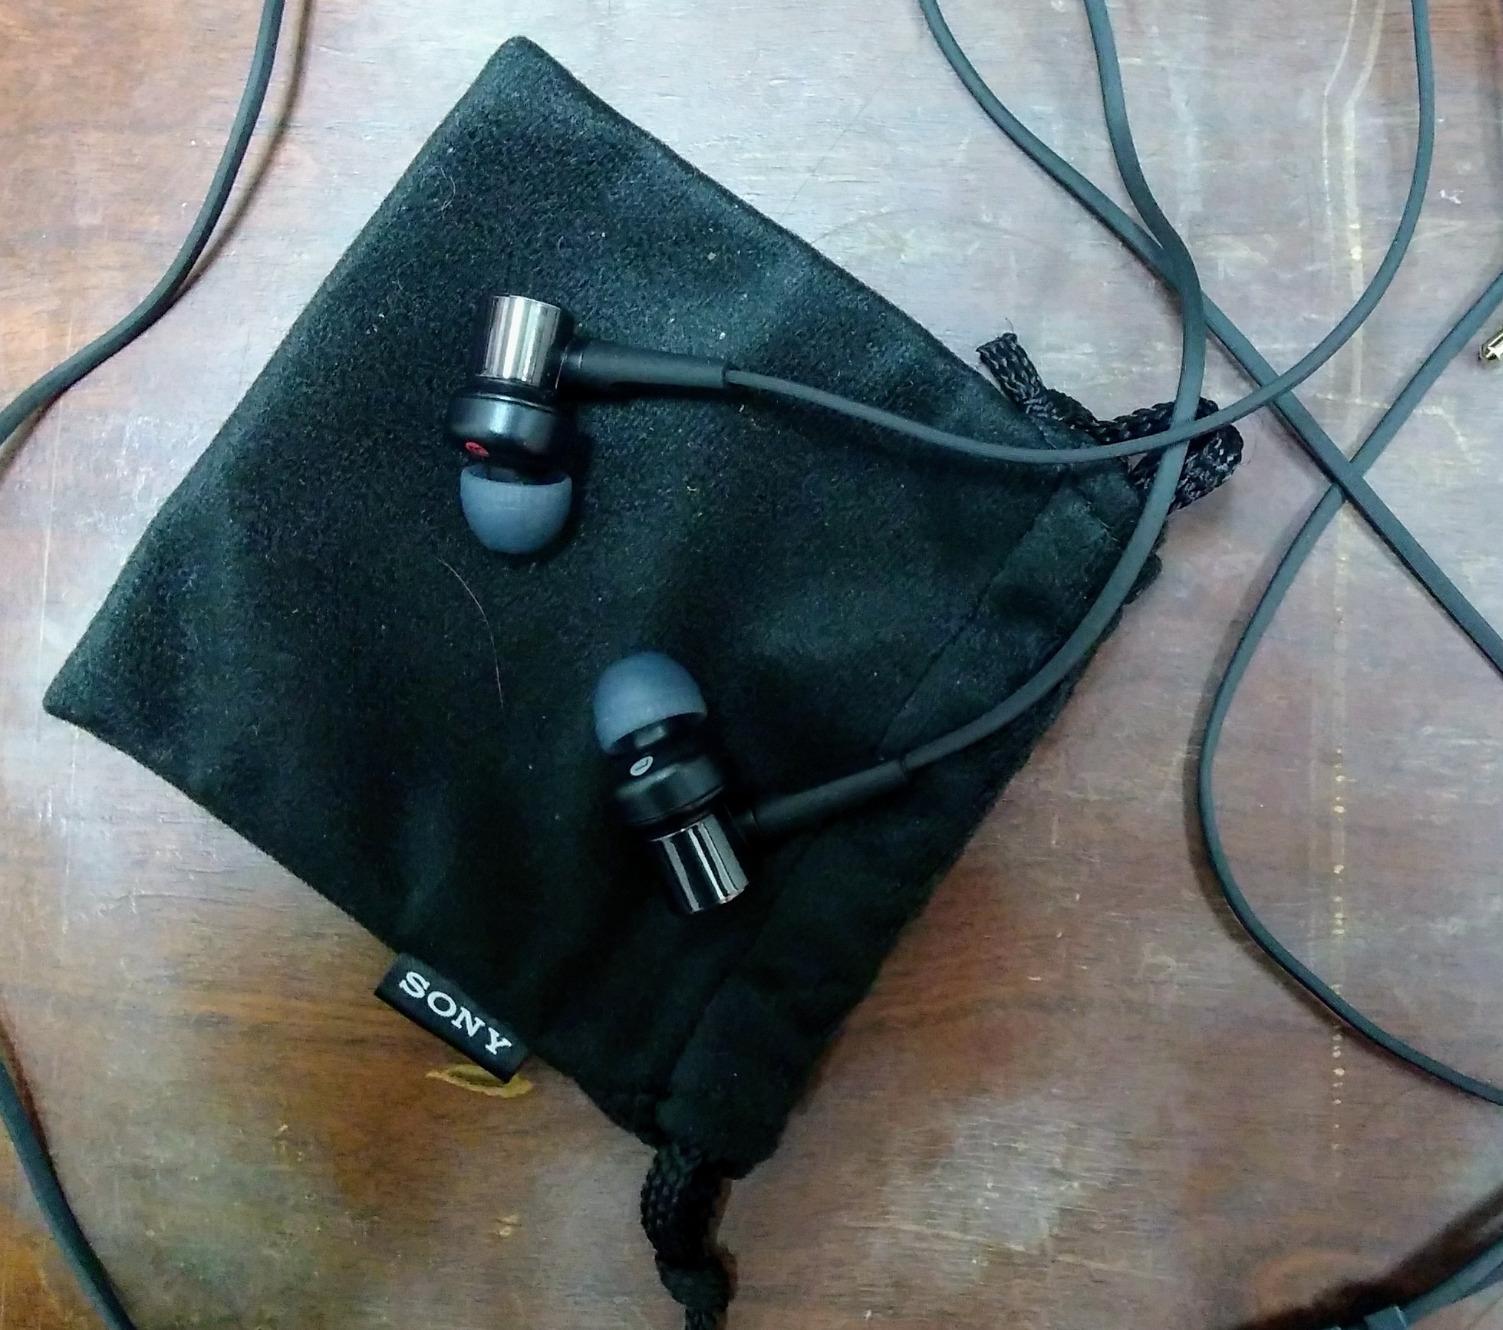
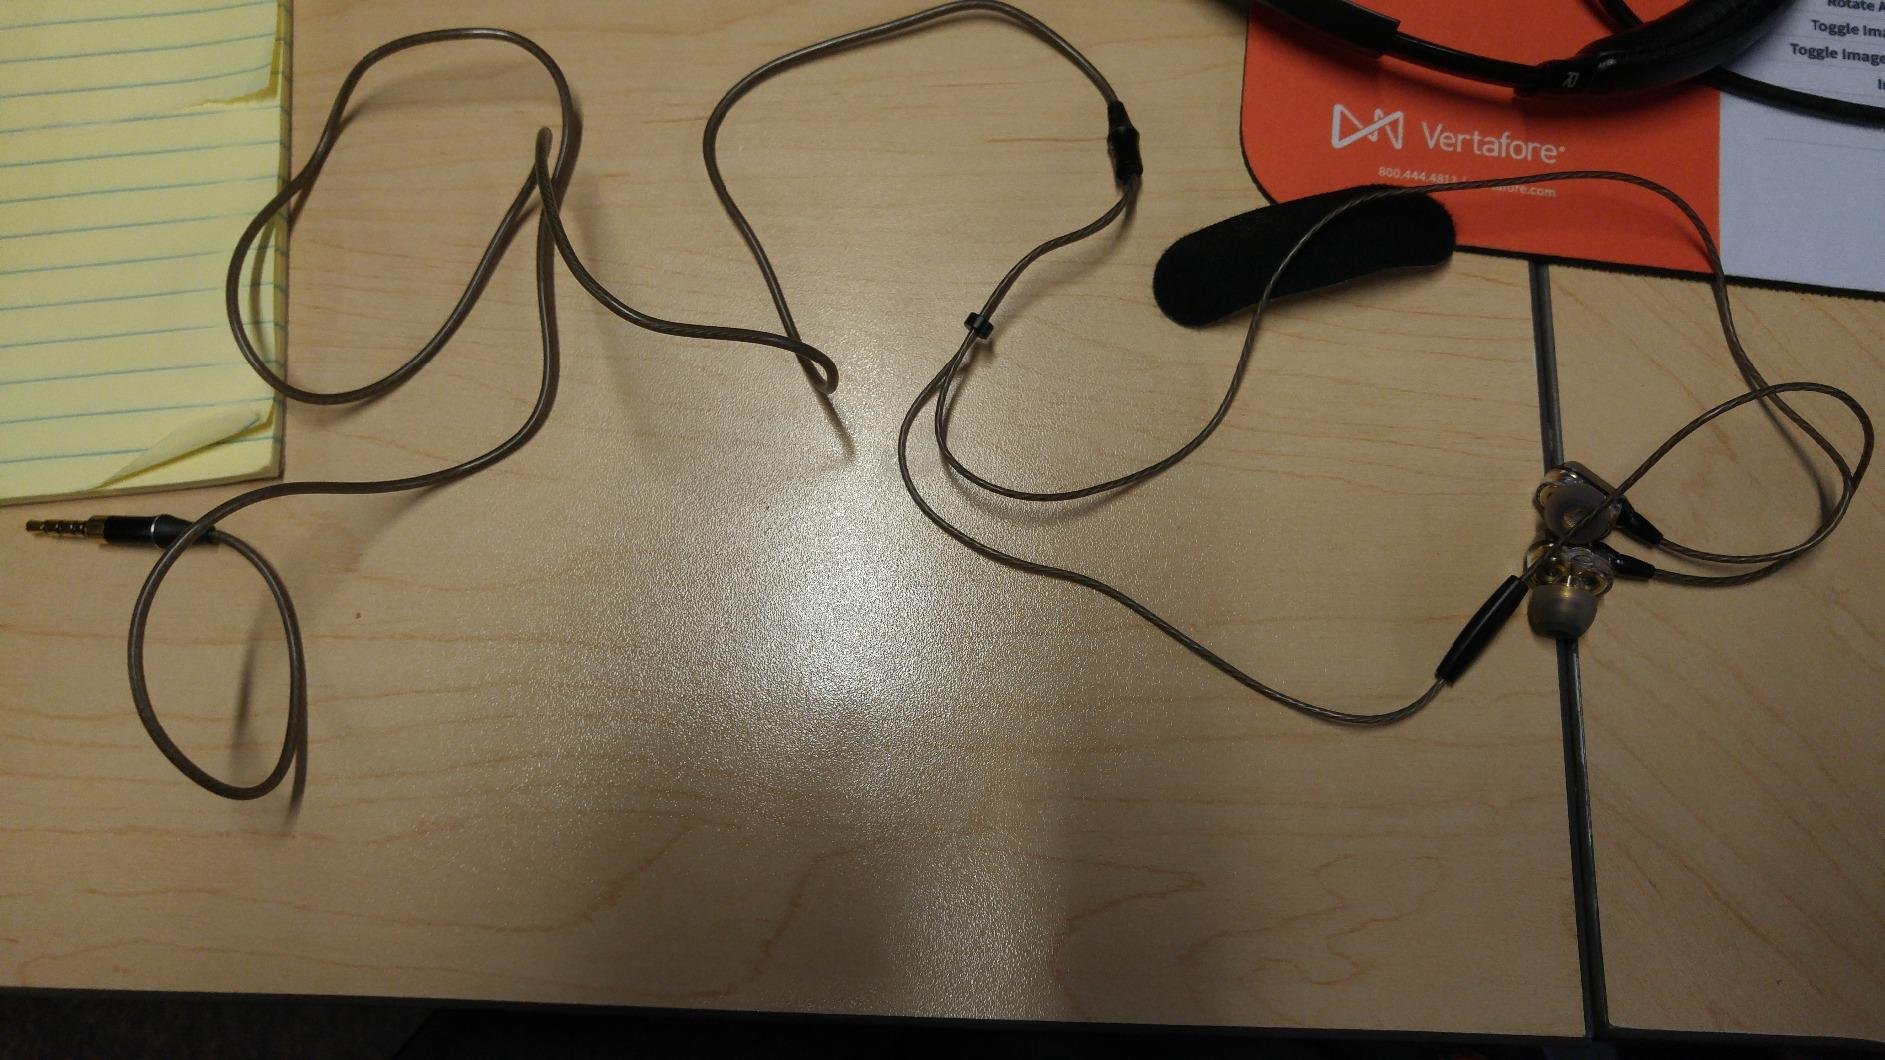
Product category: headphones
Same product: no